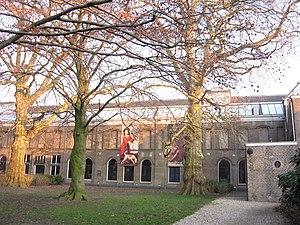
Le musée de Dordrecht est un musée d’art fondé à Dordrecht, aux Pays-Bas, en 1842.